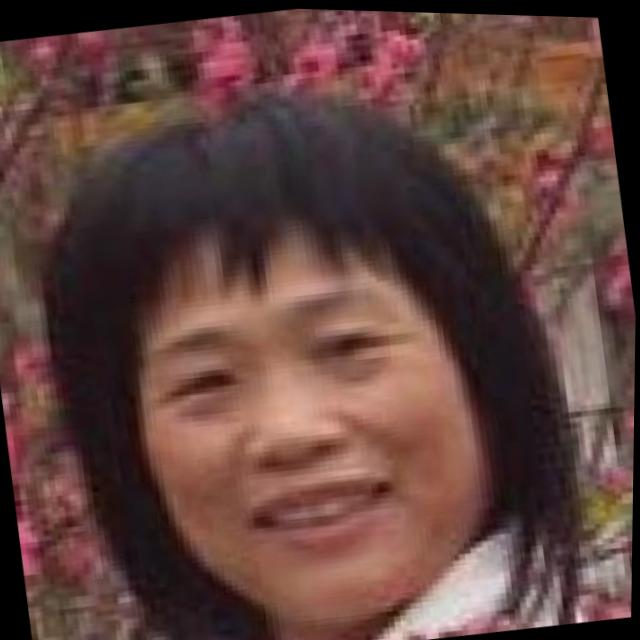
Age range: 45-64